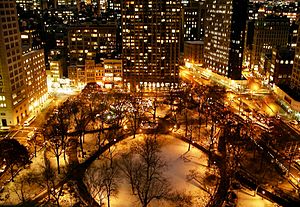
Madison Square
Madison Square en vinteraften set oppefra.
Madison Square er en offentlig plads i New York City. Den er dannet, hvor 5th Avenue og Broadway møder 23th Street på Manhattan. Pladsen er opkaldt efter James Madison, USA's fjerde præsident. Pladsens centrale område er Madison Square Park, en 2,5 ha stor offentlig park, som afgrænses mod øst af Madison Avenue, mod syd af 23th Street, mod vest af 5th Avenue og Broadway, hvor de krydser hinanden, samt mod nord af 26th Street.